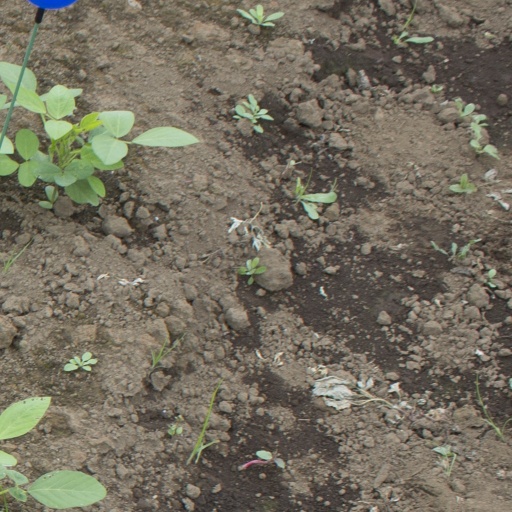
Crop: soybean